Shaul Tchernichovsky

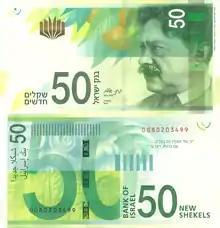
Tchernichovsky on the 50 NIS banknote

He was active in writers' organizations and a member of the Committee of the Hebrew Language. He was also the editor of the Hebrew terminology manual for medicine and the natural sciences.